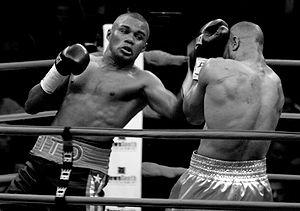
Félix Trinidad est un boxeur portoricain né le 10 janvier 1973 à Cupey Alto.